John Northcote

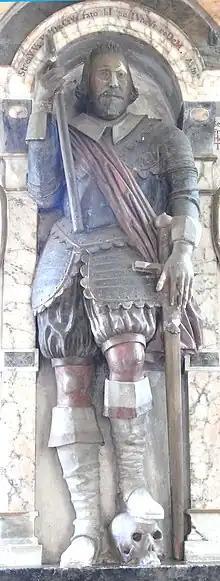
Effigy of John Northcote in Newton St Cyres Church

John Northcote (1570–1632) of Uton and Hayne, Newton St Cyres, near Crediton, Devon, was a member of the Devonshire gentry, lord of the manor of Newton St Cyres, who is chiefly known to history for his artistically acclaimed effigy and monument in Newton St Cyres Church. Little or no documentary evidence concerning his career as a soldier or county administrator has survived, but either he or his identically named son was Sheriff of Devon in 1626.